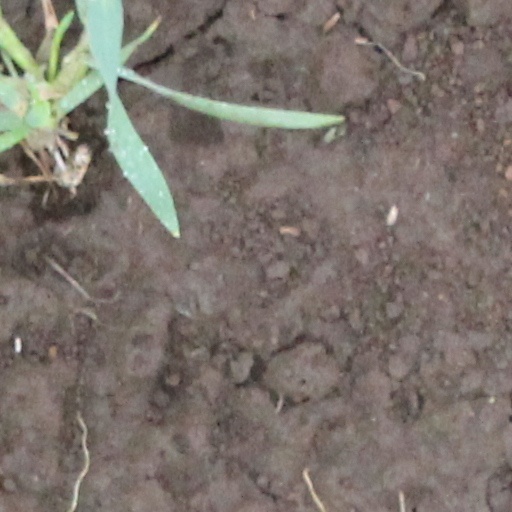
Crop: wheat